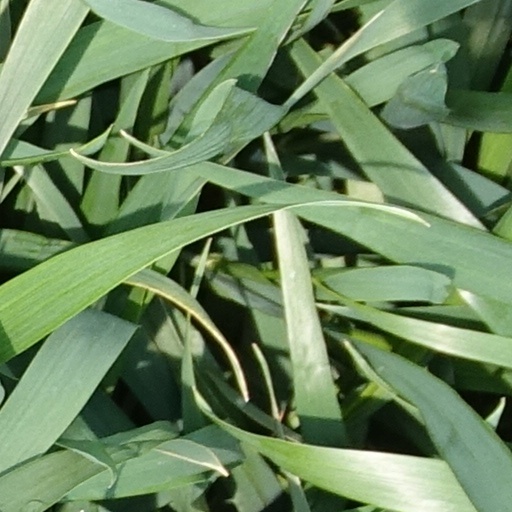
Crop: wheat